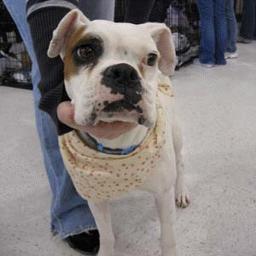
Animal: dogs